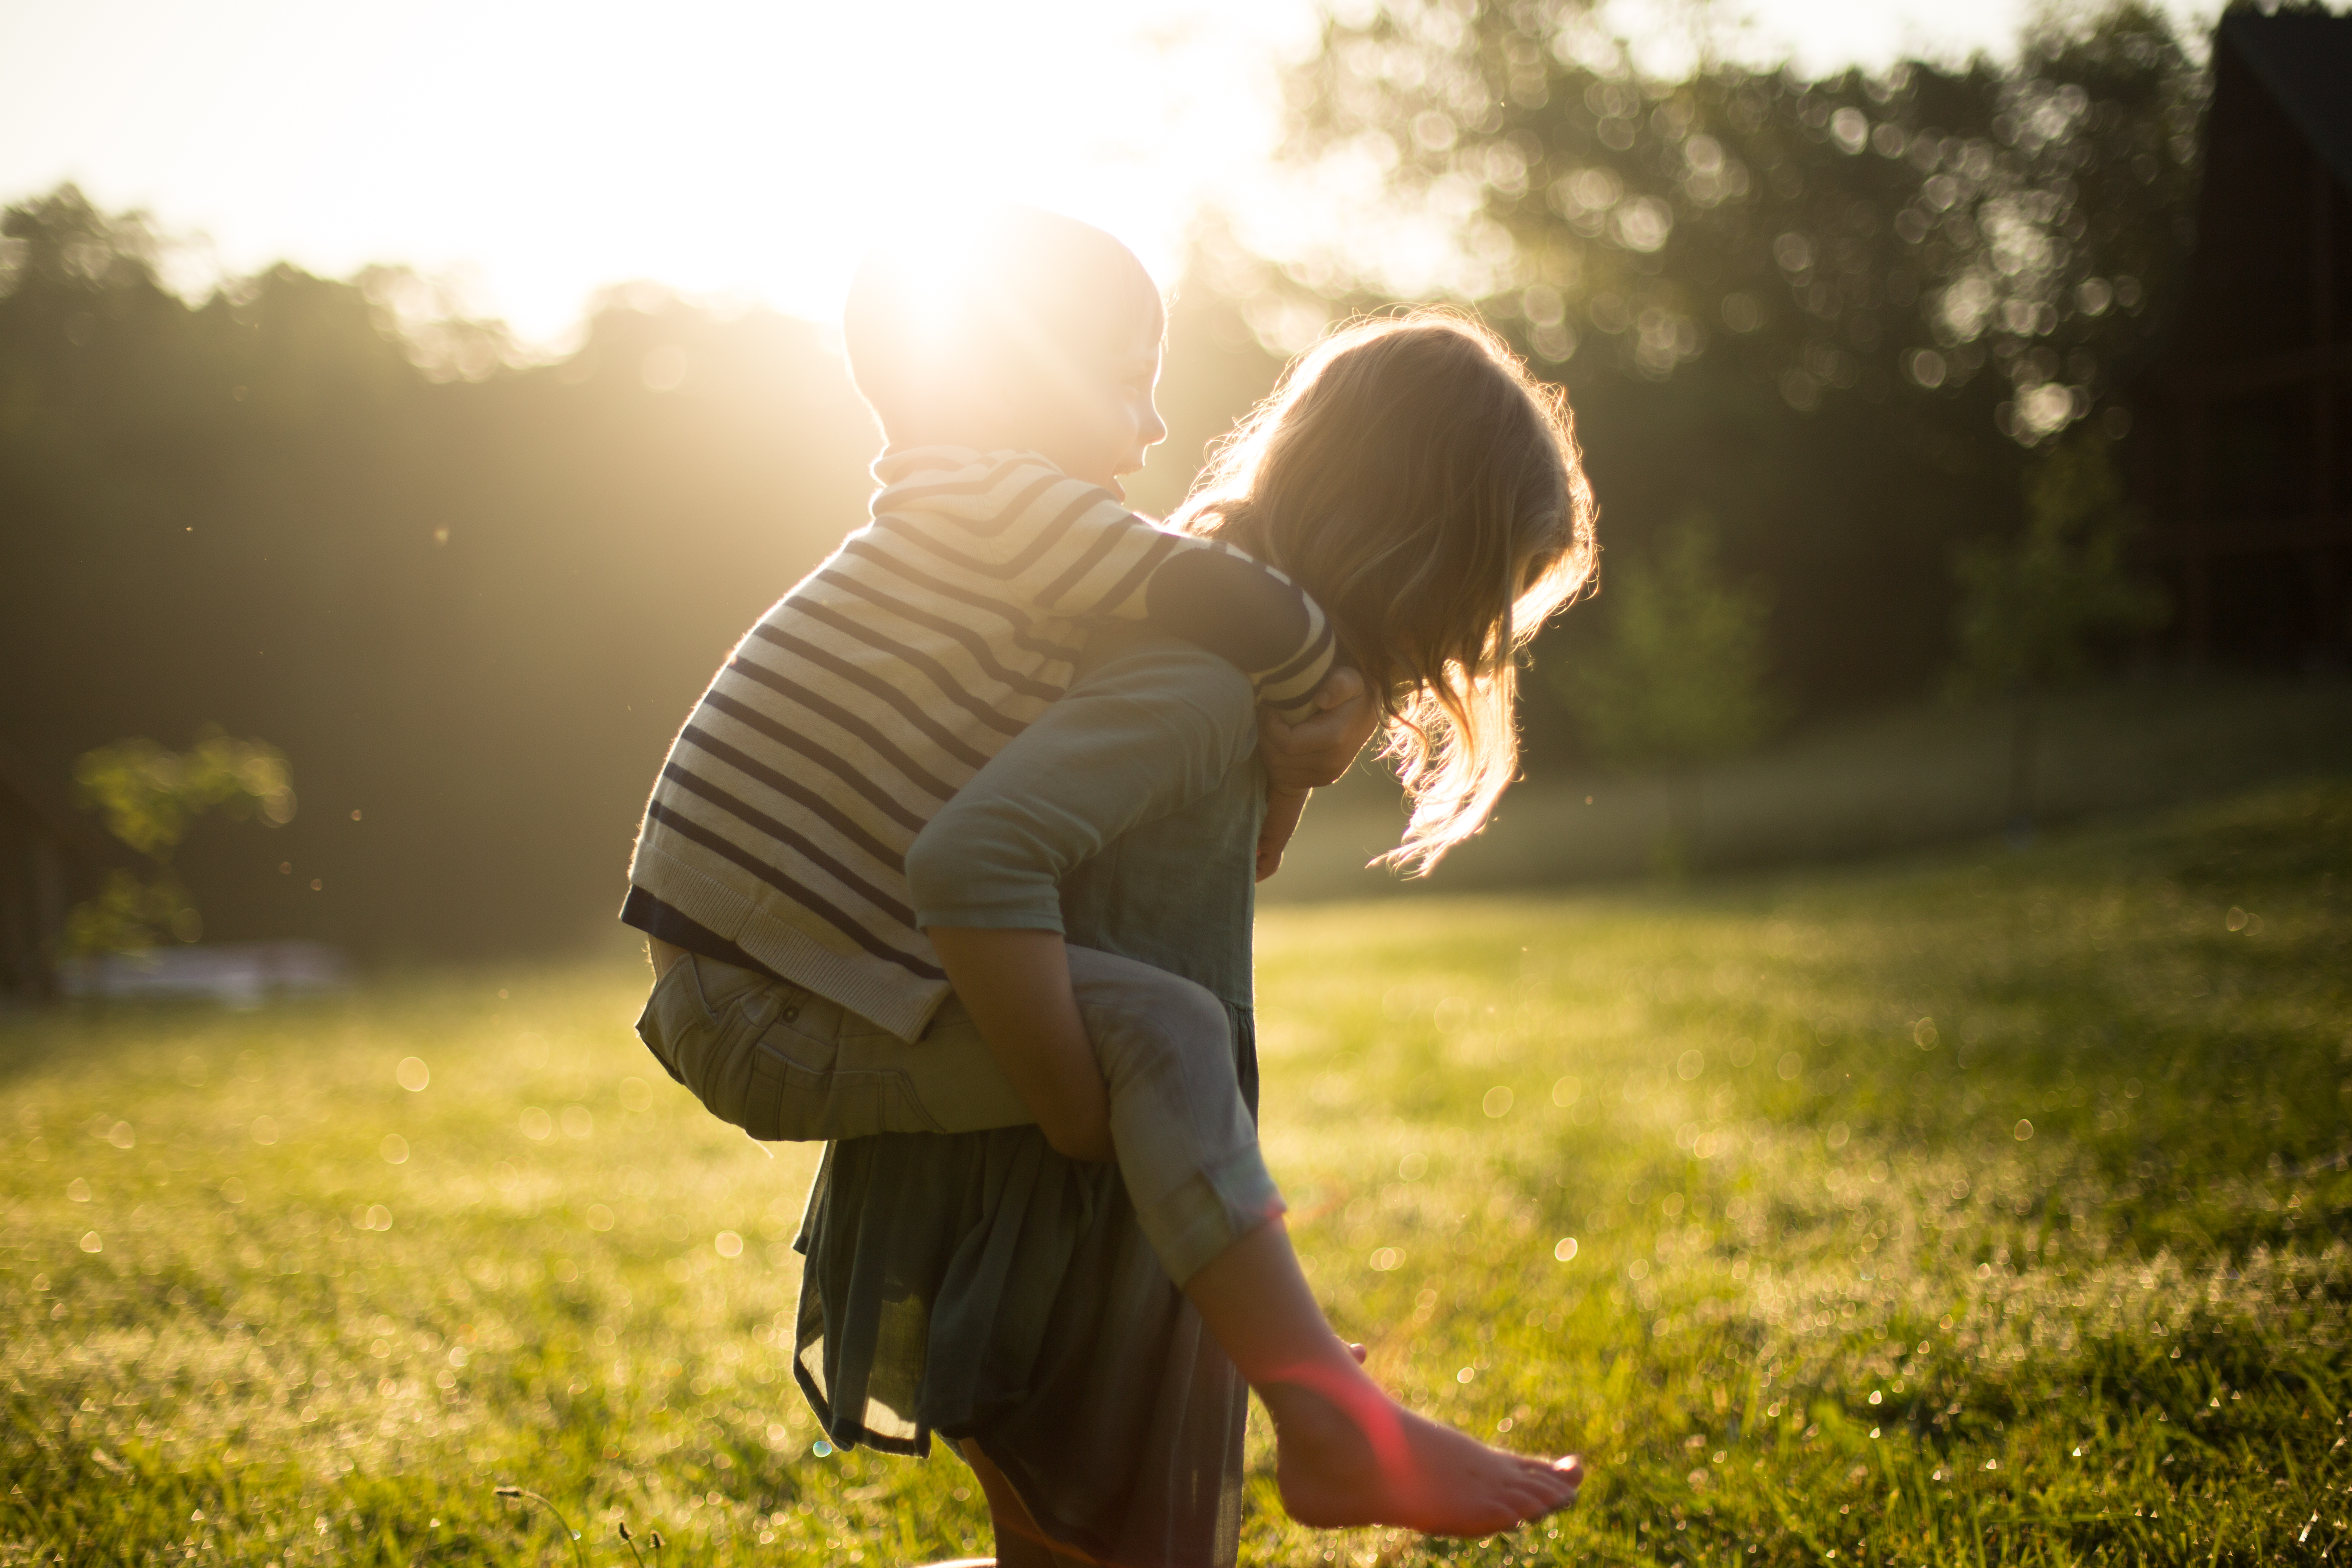
nature, grass, light, people, girl, sunlight, morning, boy, cute, love, young, green, park, romance, child, outdoors, kids, children, emotion, interaction, piggyback, sun glare